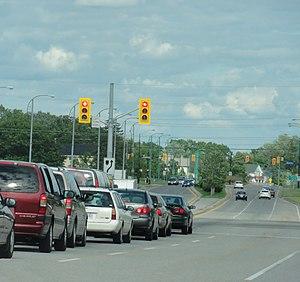
L'autoroute 420 est une autoroute du sud-est de l'Ontario reliant la Queen Elizabeth Way au centre-ville de Niagara Falls. D'une longueur de 3,3 kilomètres, elle est la plus courte des autoroutes 400 de l'Ontario.